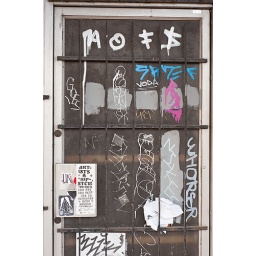
Stickers, tags and a paste up adorn a glass door on East 6th Street in Austin, Texas